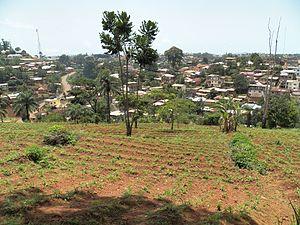
le village se modernise
Pète-Bandjoun est une commune du Cameroun située dans la région de l'Ouest. Elle est le chef-lieu du département du Koung-Khi. Créée en tant que commune rurale en 1959, elle a été érigée en « commune de Pète-Bandjoun » en 2007.